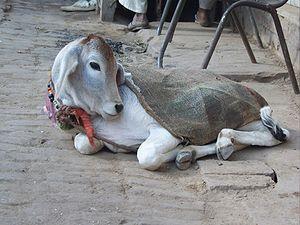
Veau est le nom vernaculaire qui désigne le bovin juvénile vivant ou, après abattage et transformation par le producteur fermier, l'artisan boucher ou l'opérateur en usine, la viande qui en est issue. La femelle est appelée la velle.
La vache sacrée est un terme d'origine occidentale pour nommer le phénomène de zoolâtrie religieuse à l'égard des bovins, en particulier en Inde. Le terme indien et originel est Gao Mata, c'est-à-dire « Mère Vache » ou « La Vache-Mère ». La vache est en effet vue en Inde comme une « Mère universelle », du fait qu'elle donne son lait à tous, même à ceux qui ne sont pas ses veaux ; en Inde, la vache n'est pas seulement « sacrée » en tant que telle – bien qu'étant décrite par la littérature hindoue comme l'origine et le fruit de tout sacrifice aux dieux –, elle représente la sacralité de toutes les créatures. La vache a été et est encore vénérée dans de nombreuses civilisations et religions dans le monde, les plus notables étant l'hindouisme, le zoroastrisme, aussi bien que les religions de l'Égypte ancienne, de la Grèce et de la Rome antiques.